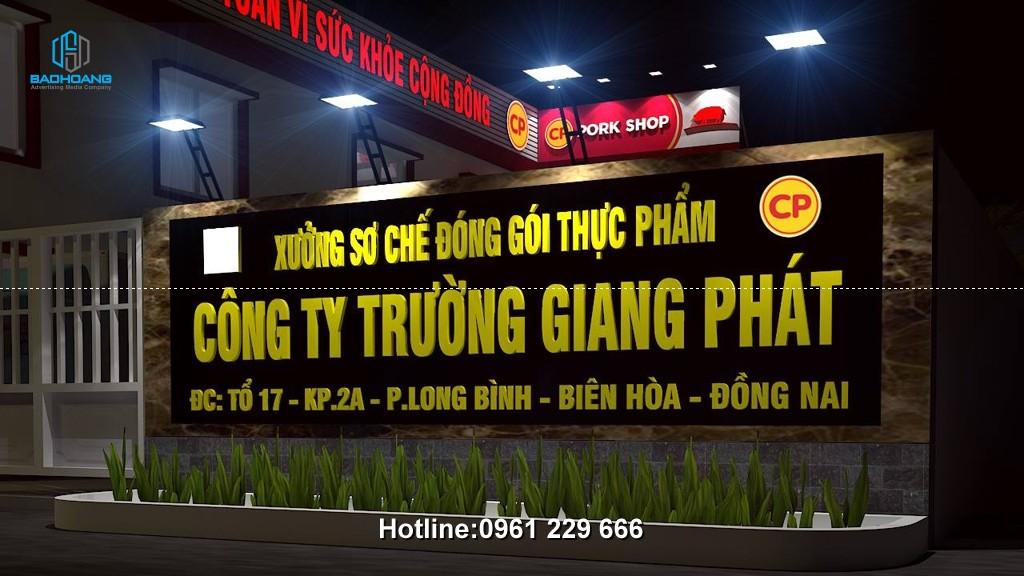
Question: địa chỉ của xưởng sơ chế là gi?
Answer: xường có địa chỉ ở tổ 17, khu phố 2a, phường long bình, biên hoà, đồng nai